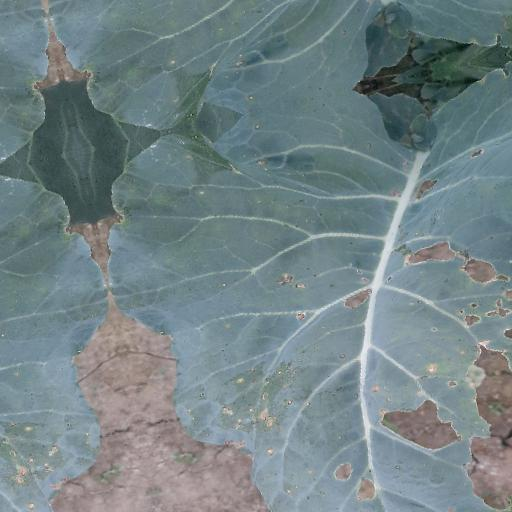
Label: Black Rot